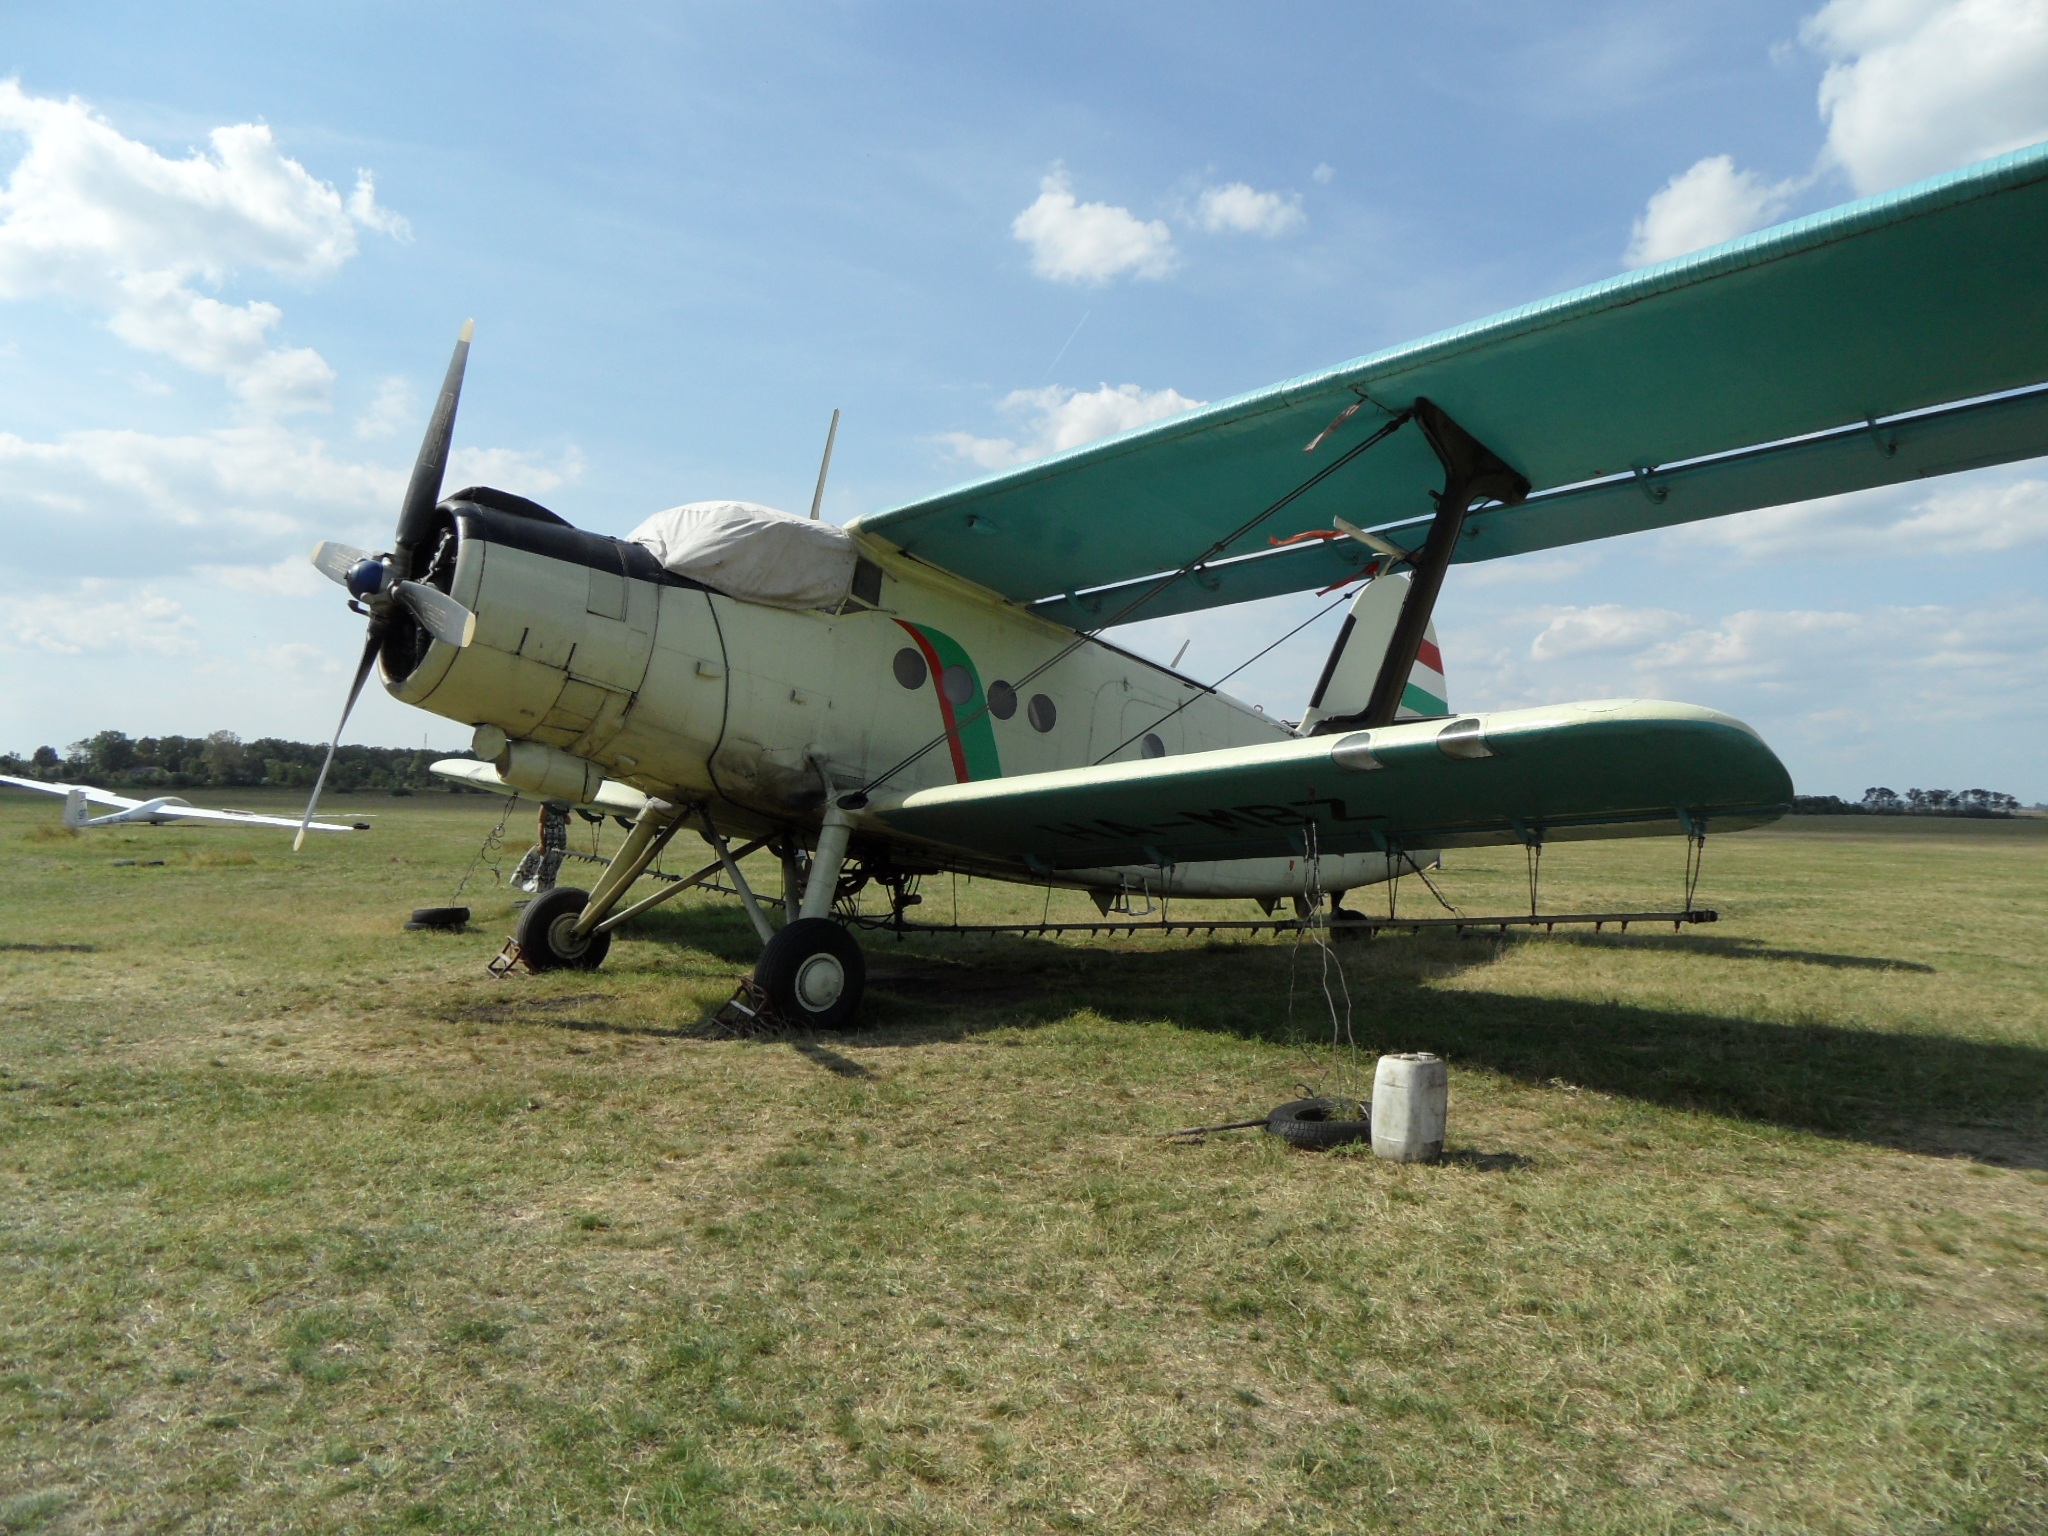
white, airplane, aircraft, vehicle, aviation, flight, biplane, light aircraft, atmosphere of earth, aircraft engine, propeller driven aircraft, expectations, ultralight aviation, cessna 185, antonov an 2